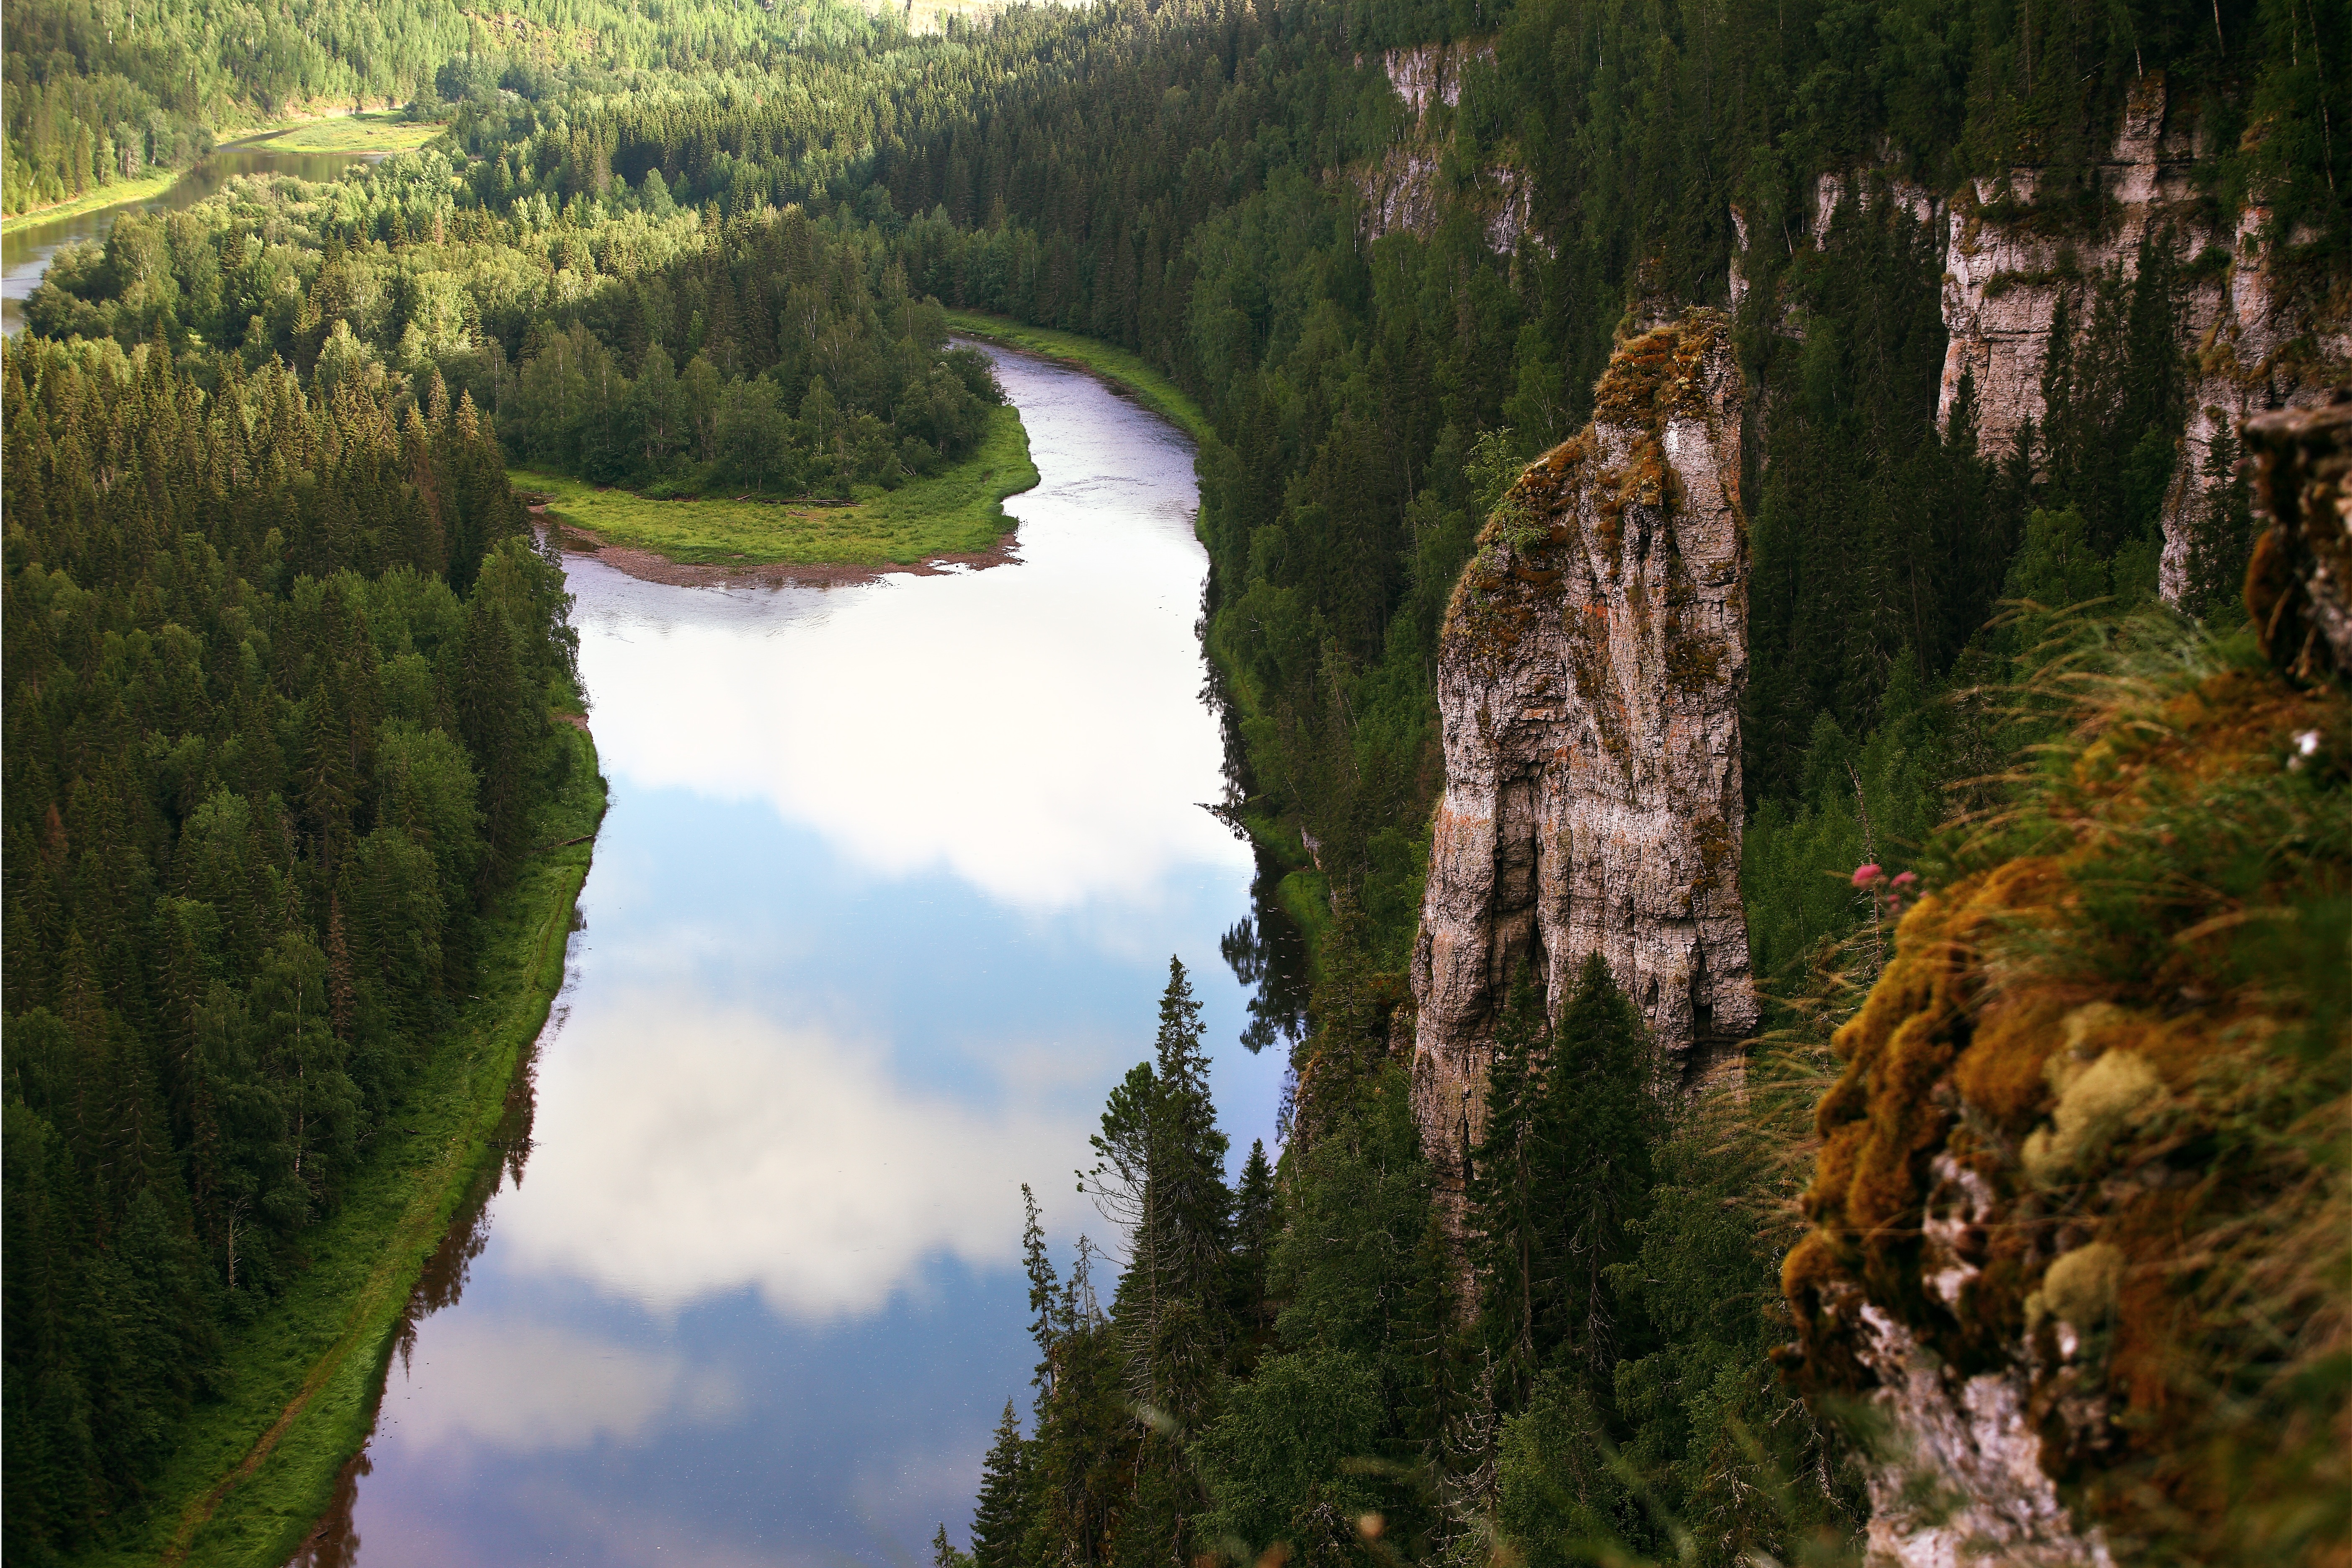
landscape, tree, water, nature, forest, grass, wilderness, mountain, lake, river, cliff, daytime, idyllic, stream, reflection, scenic, autumn, park, fjord, reservoir, terrain, waterway, plants, body of water, conifer, trees, rocks, woods, water feature, tarn, pine trees, fir trees